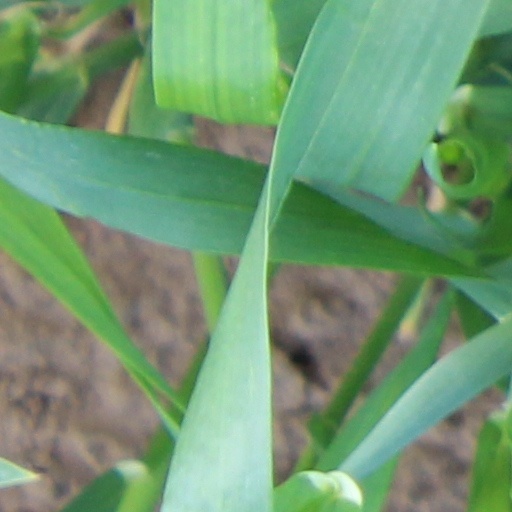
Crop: wheat